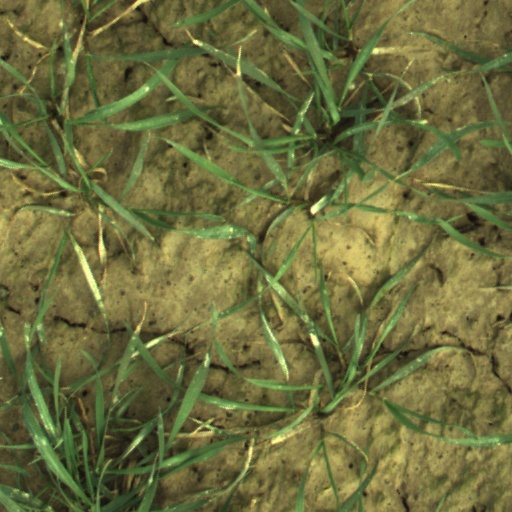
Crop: wheat